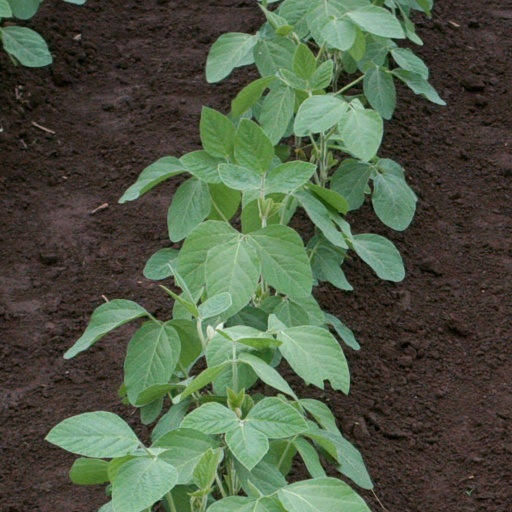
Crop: soybean